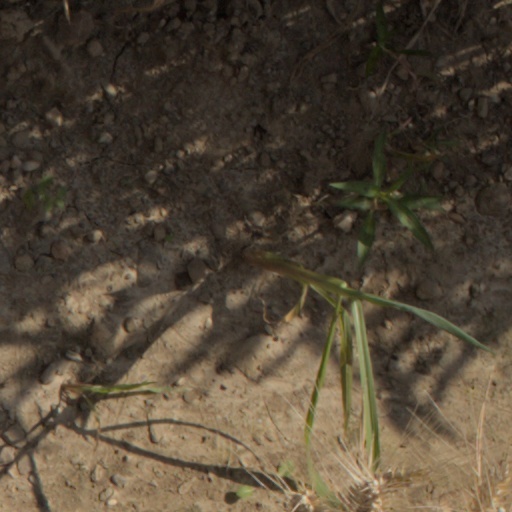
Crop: wheat